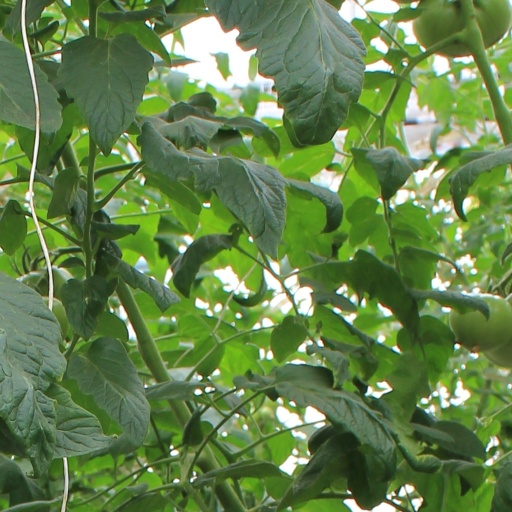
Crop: tomato